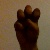
The image shows a hand gesture representing the letter 'E' in Indian Sign Language.